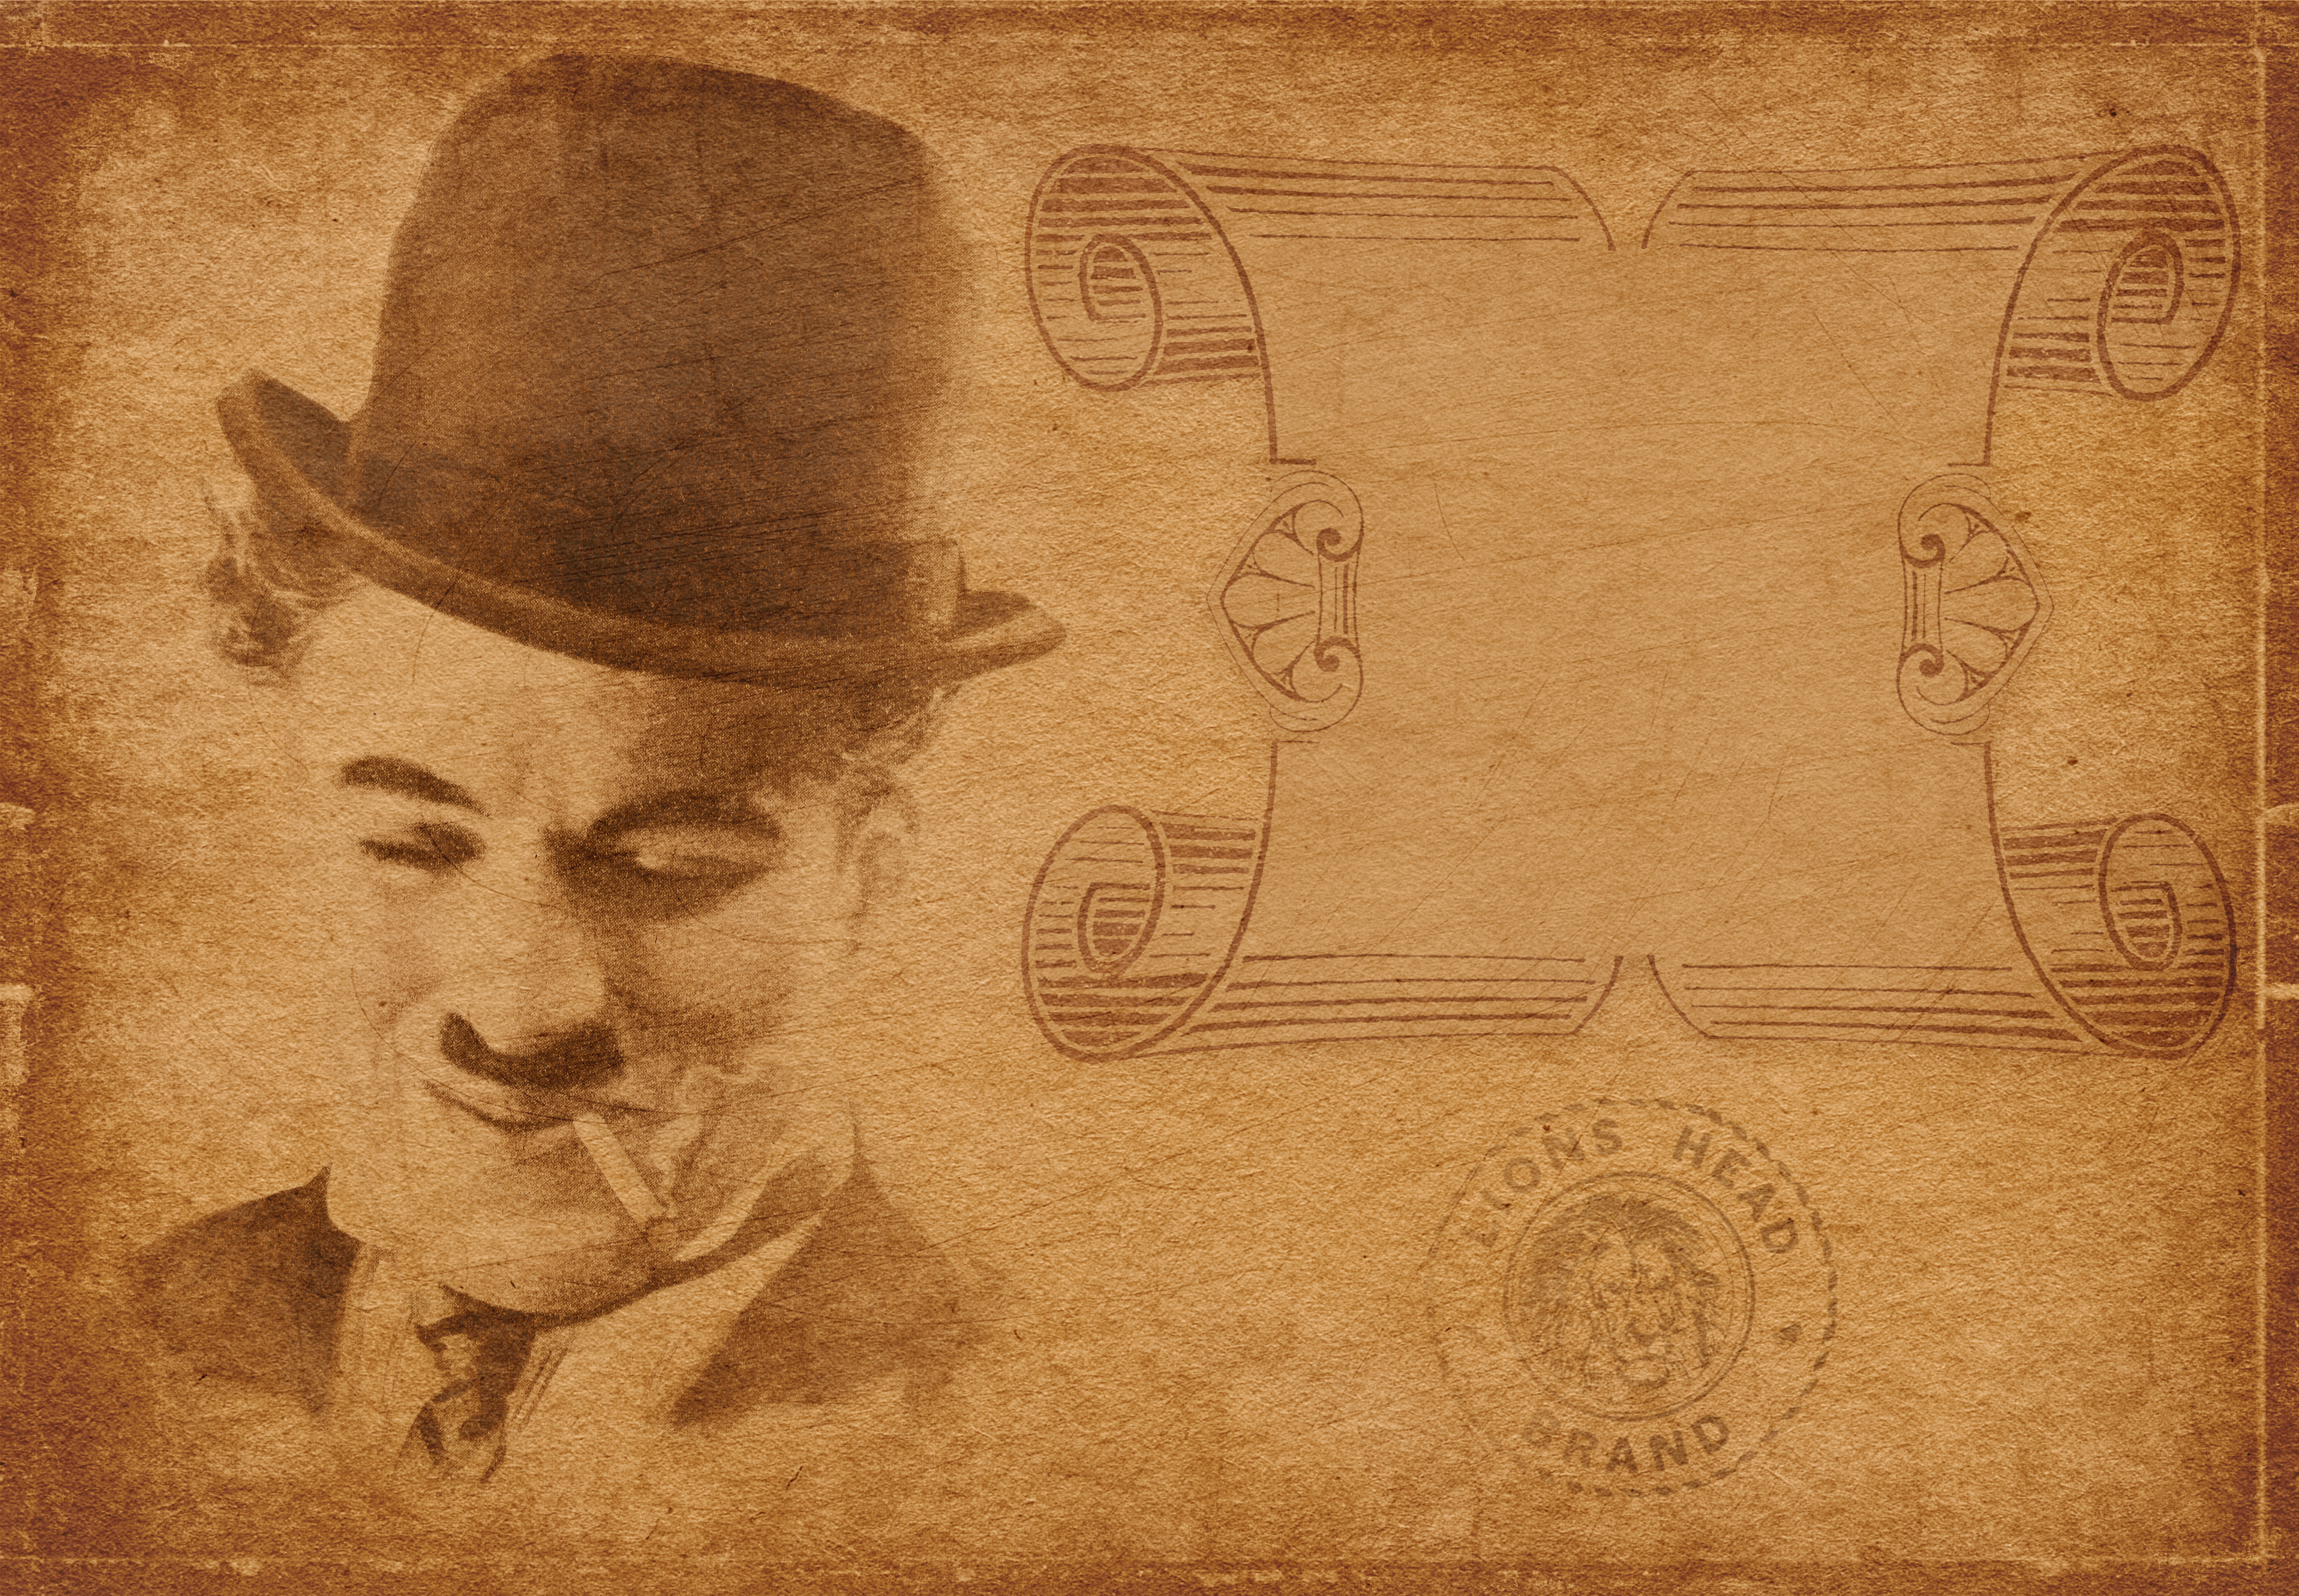
charlie chaplin, comedian, frame, invitation, voucher, greeting card, postcard, hat, vintage, cigarette, nostalgia, old, silent movie, sound film, time travel, scrapbooking, cult, background, past, legend, classic, famous, paper, headgear, art, drawing, cowboy hat, stock photography, square, paper product